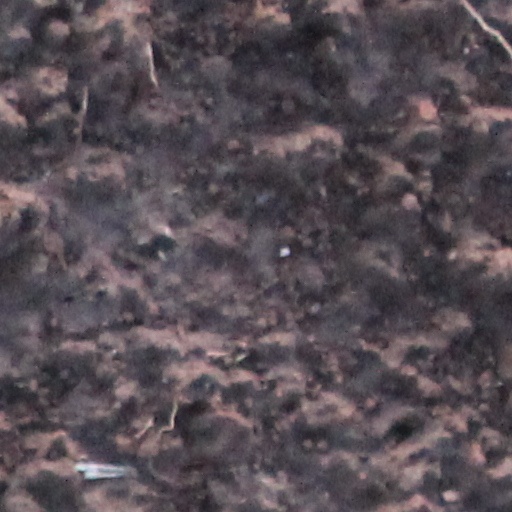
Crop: wheat